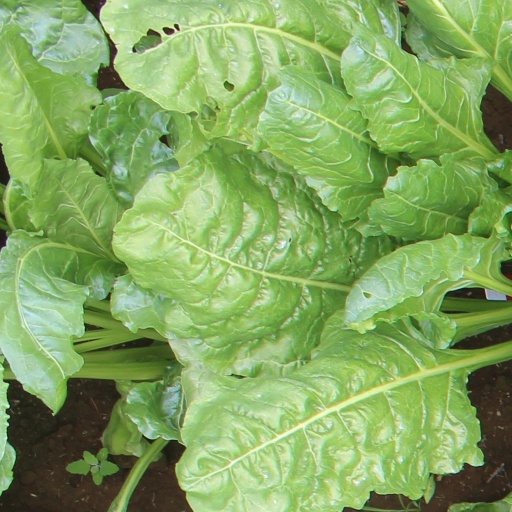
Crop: sugar beet